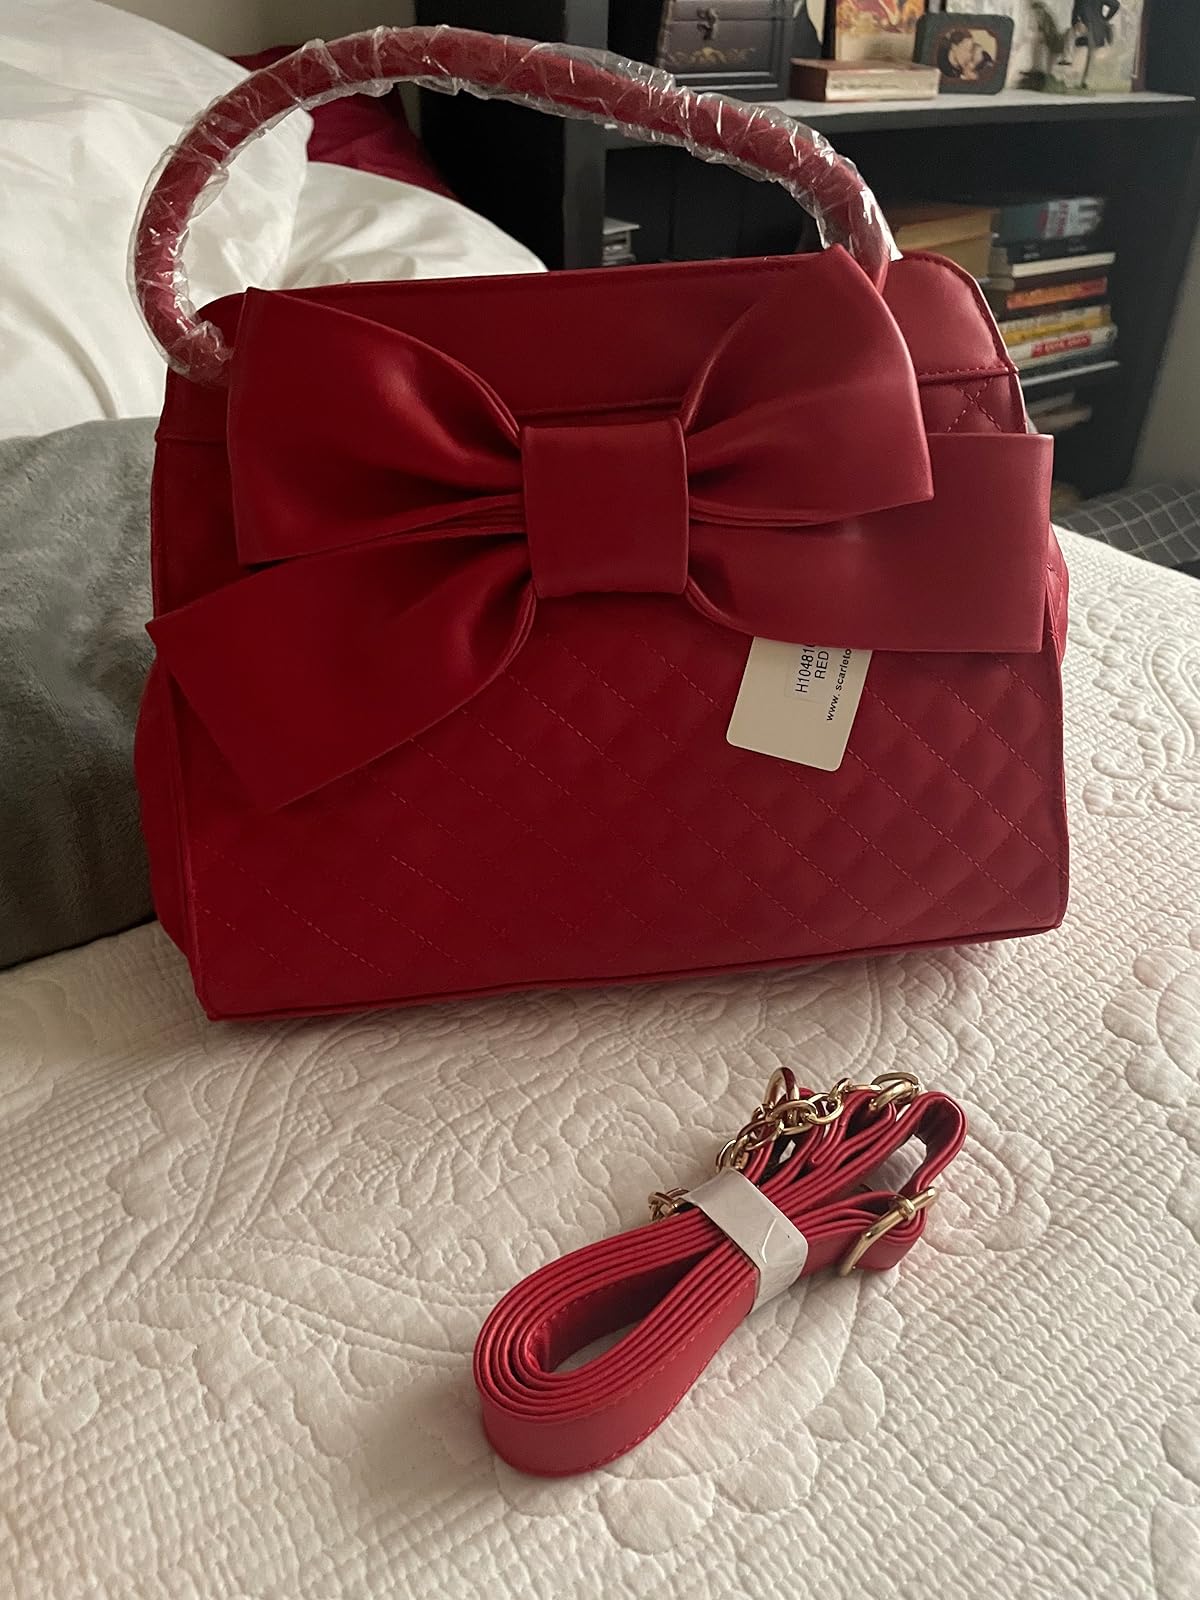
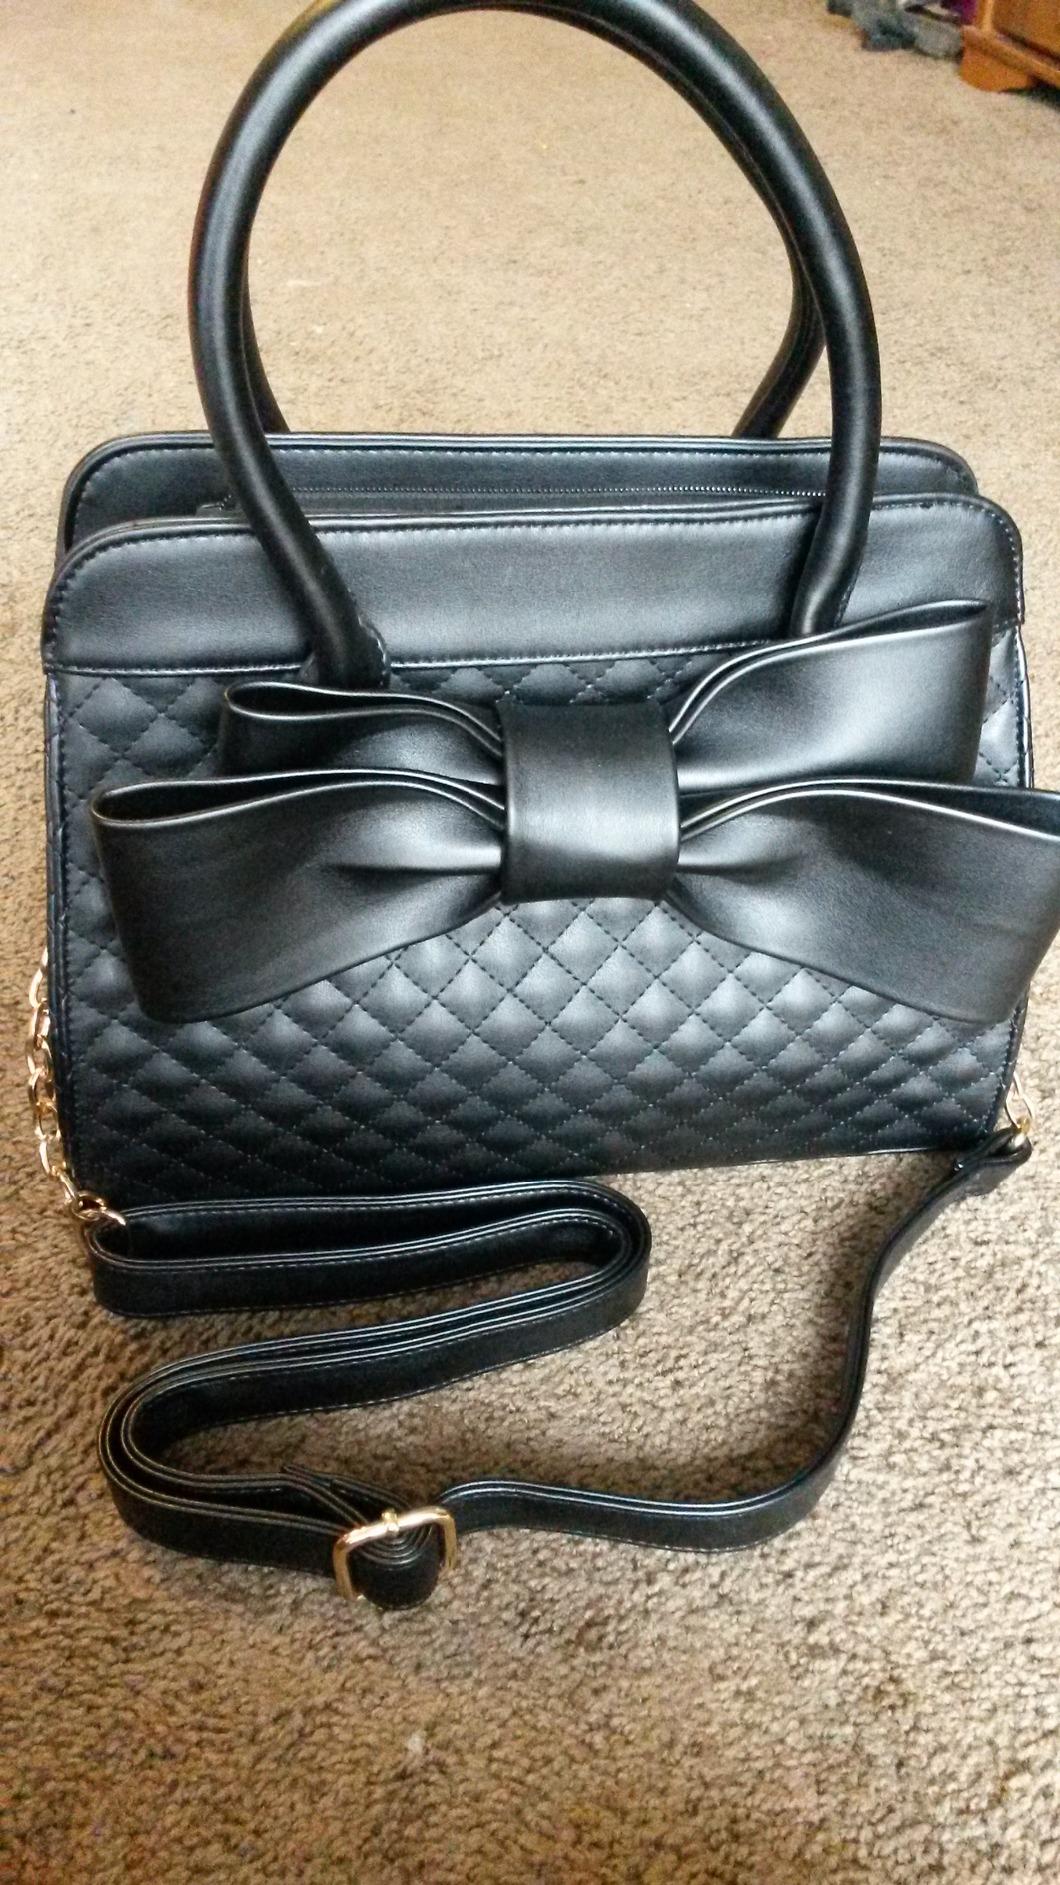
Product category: accessories_handbag
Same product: no